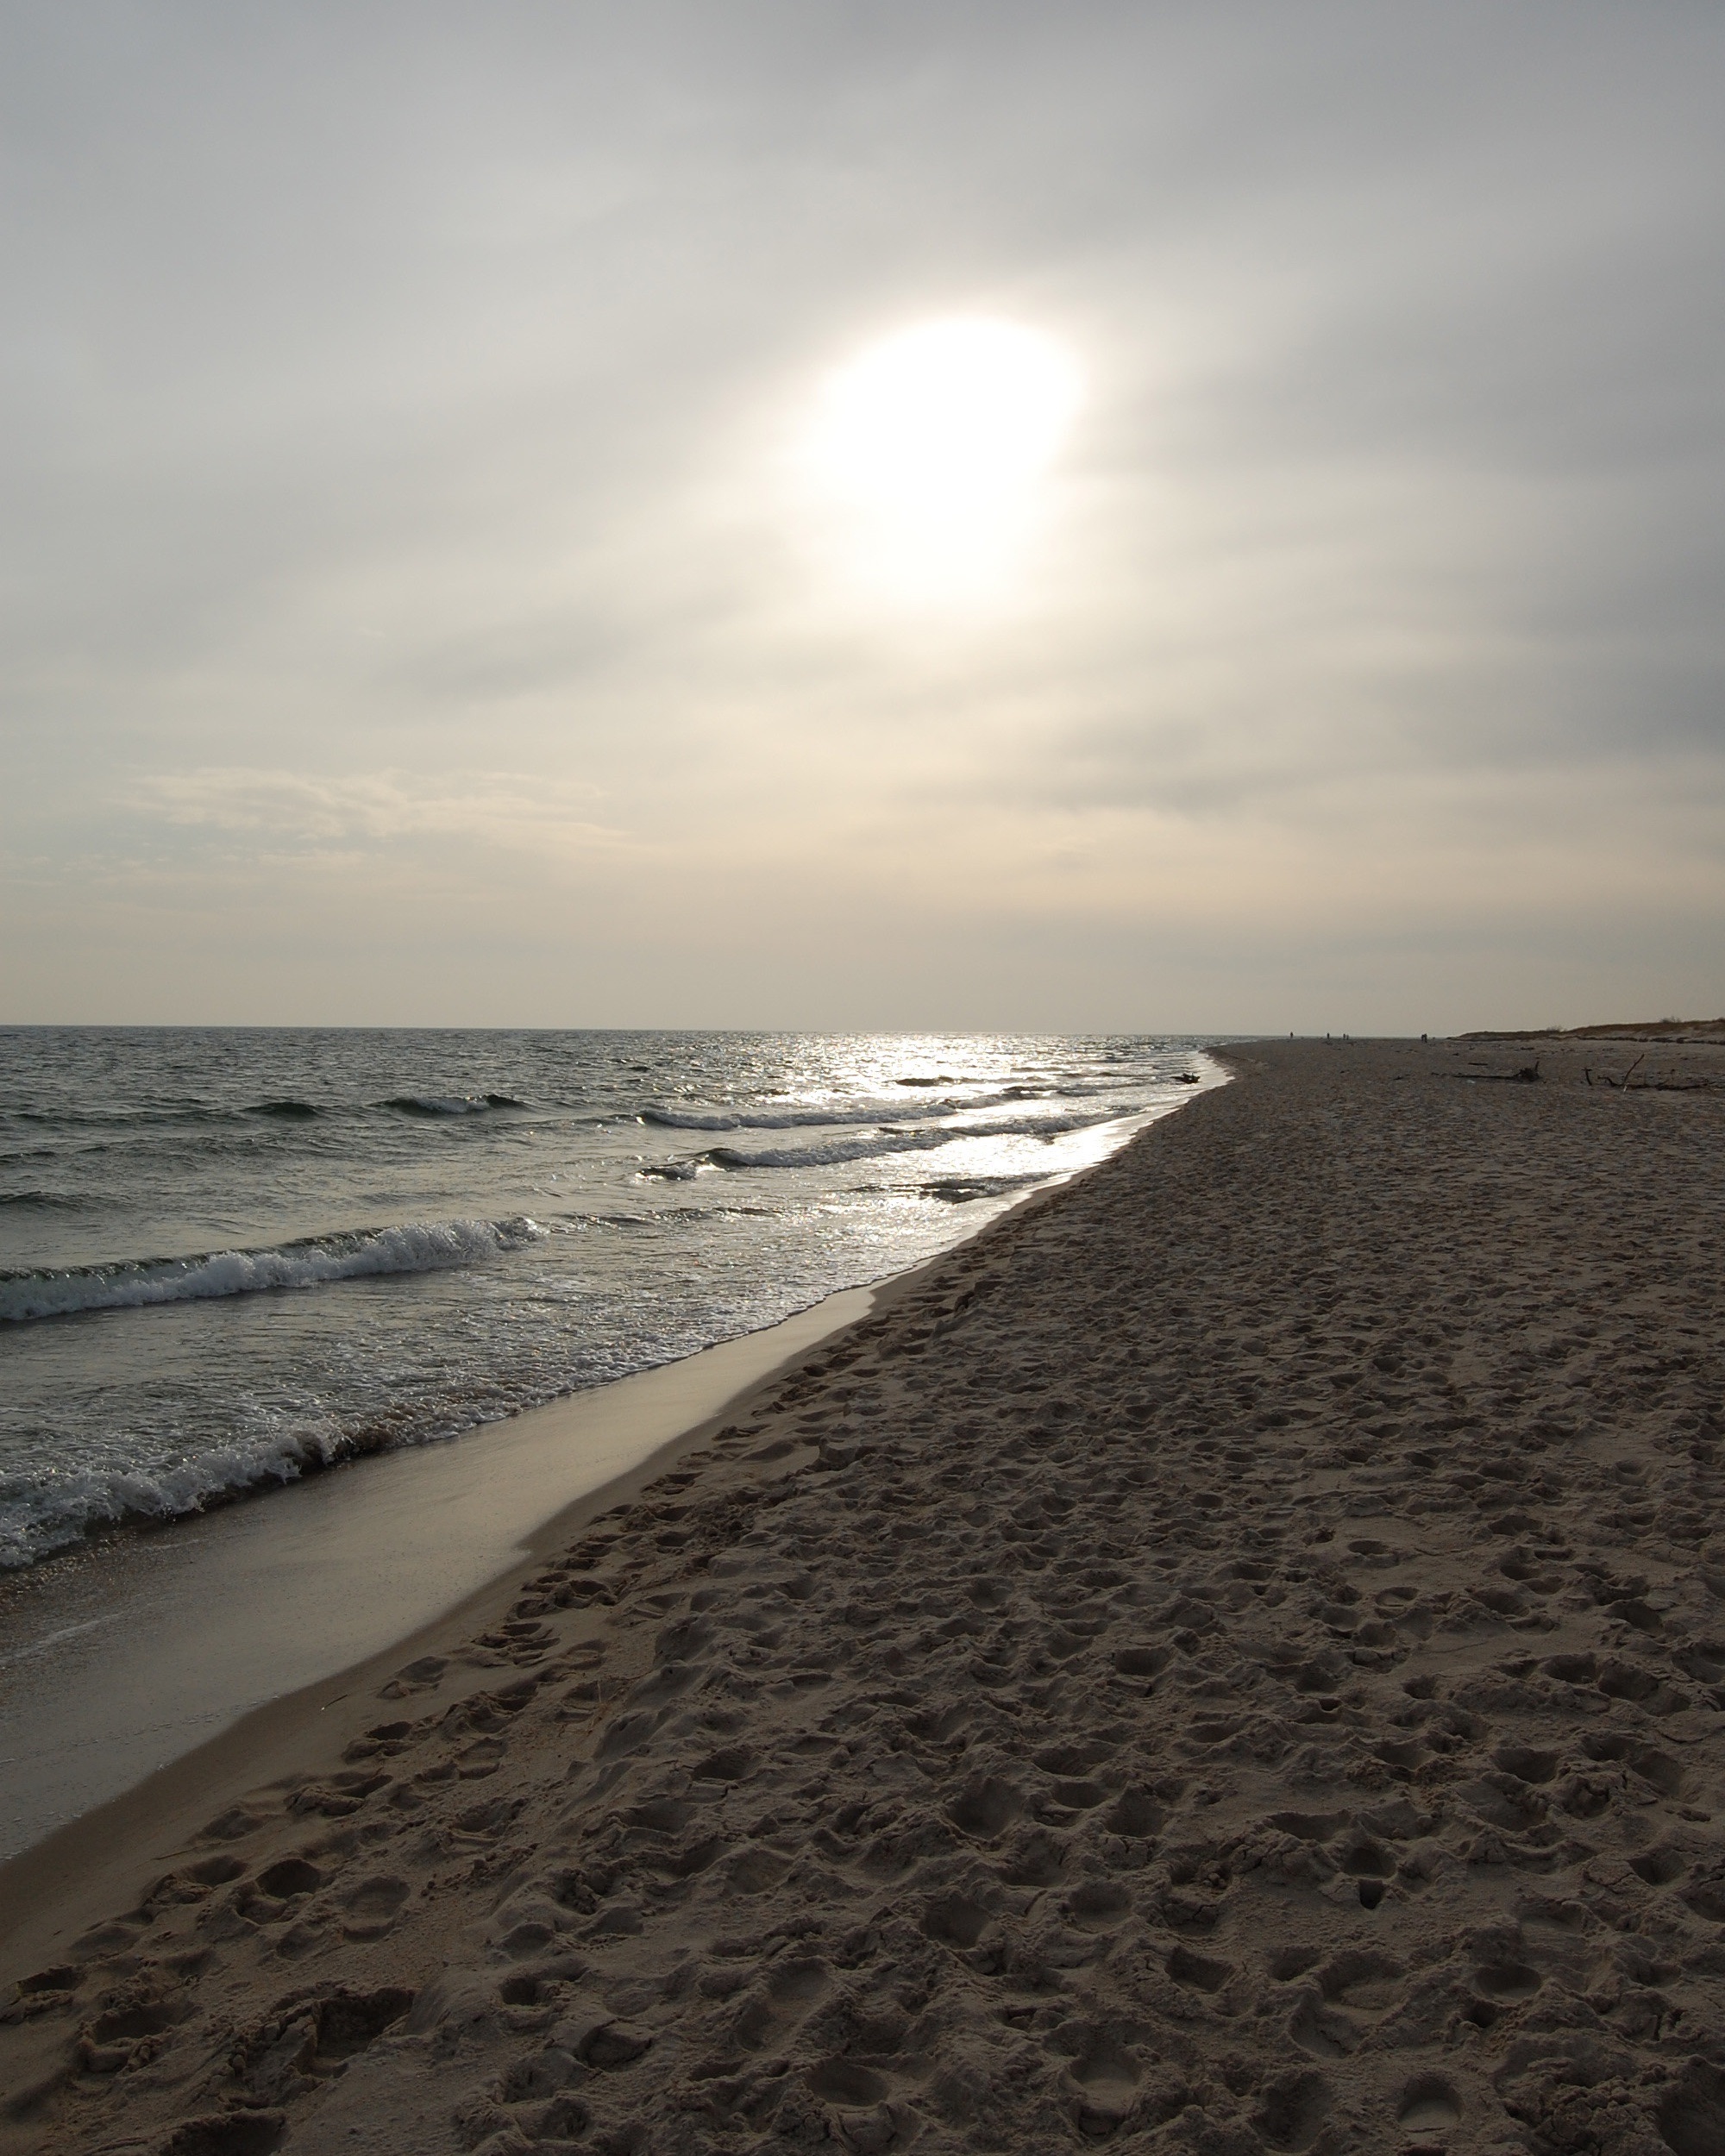
beach, sea, coast, sand, ocean, horizon, cloud, sunlight, shore, wave, material, body of water, mudflat, wind wave